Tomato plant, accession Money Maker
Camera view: bottom (45 deg); turntable rotation: 150 degrees
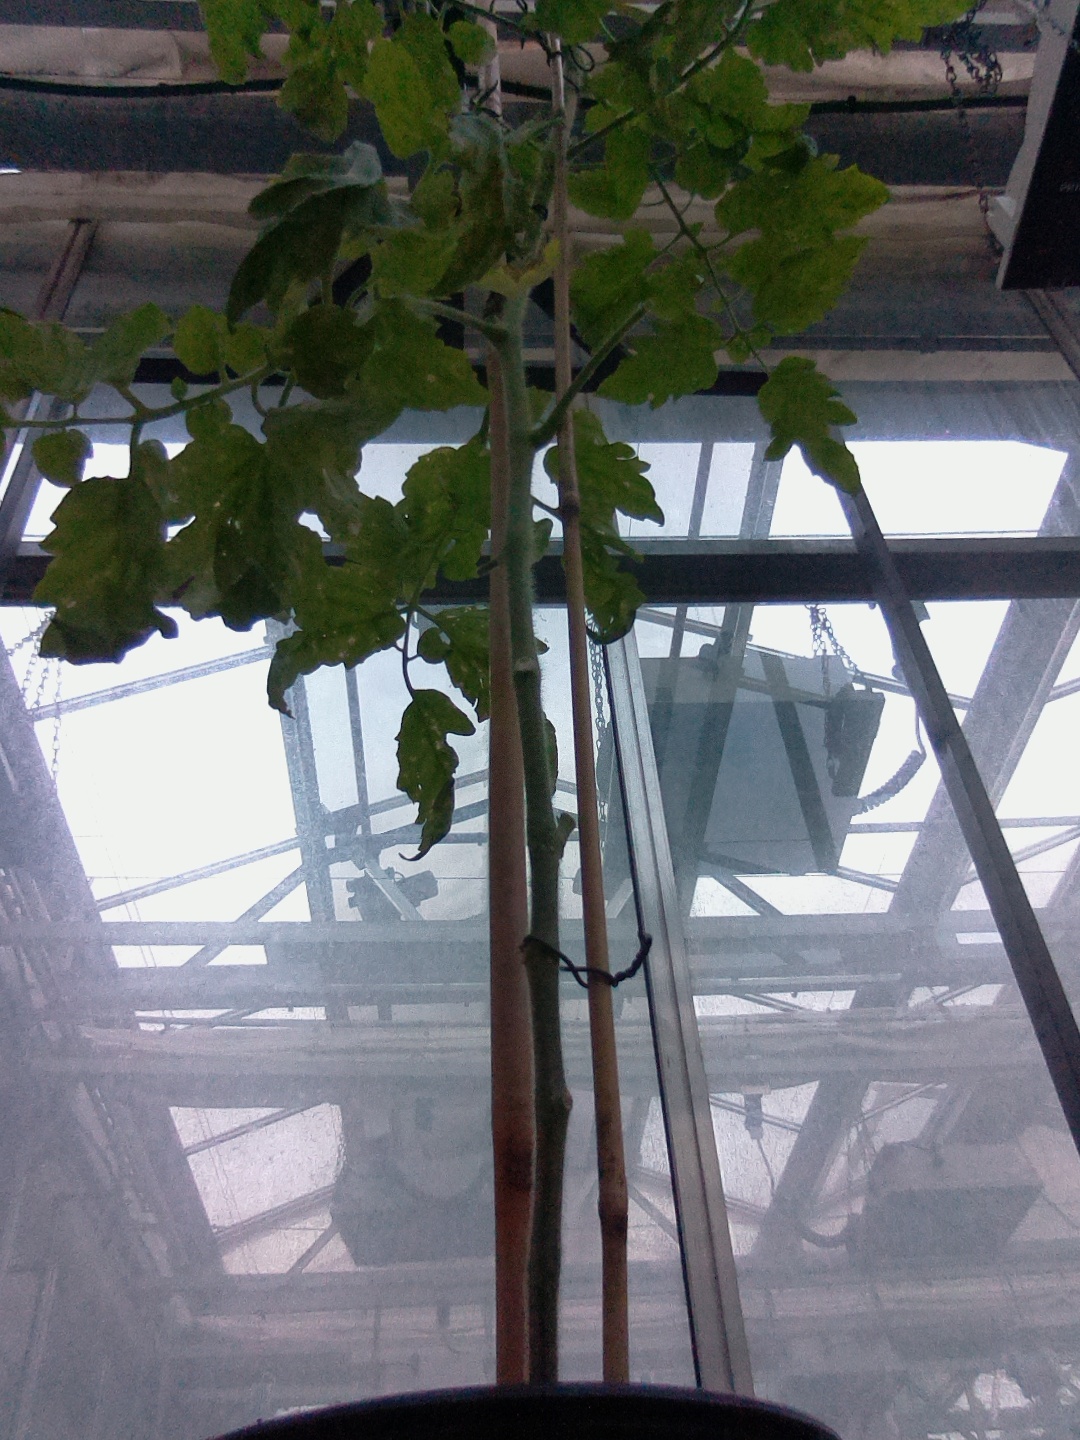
BBCH growth stage 89: 90%-100% of fruits show typical fully ripe color